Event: Nepal Earthquake
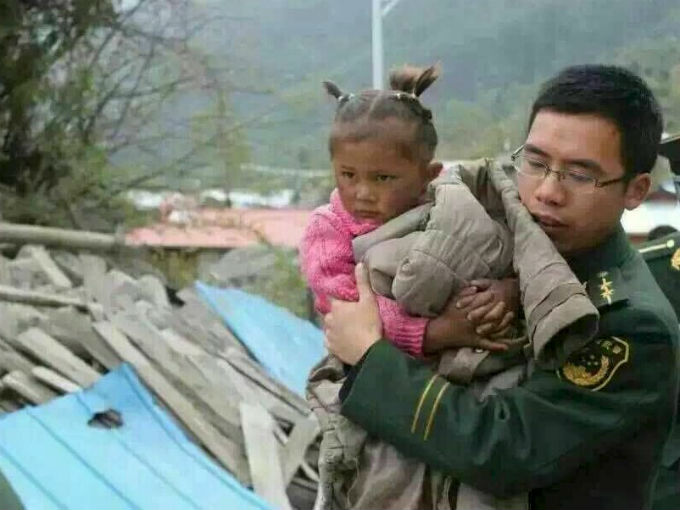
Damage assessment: damage